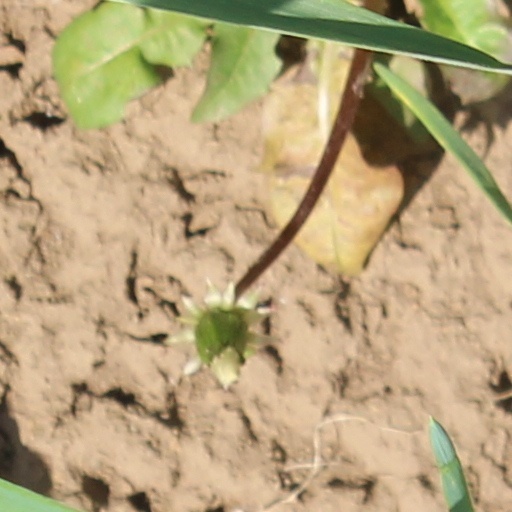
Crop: wheat